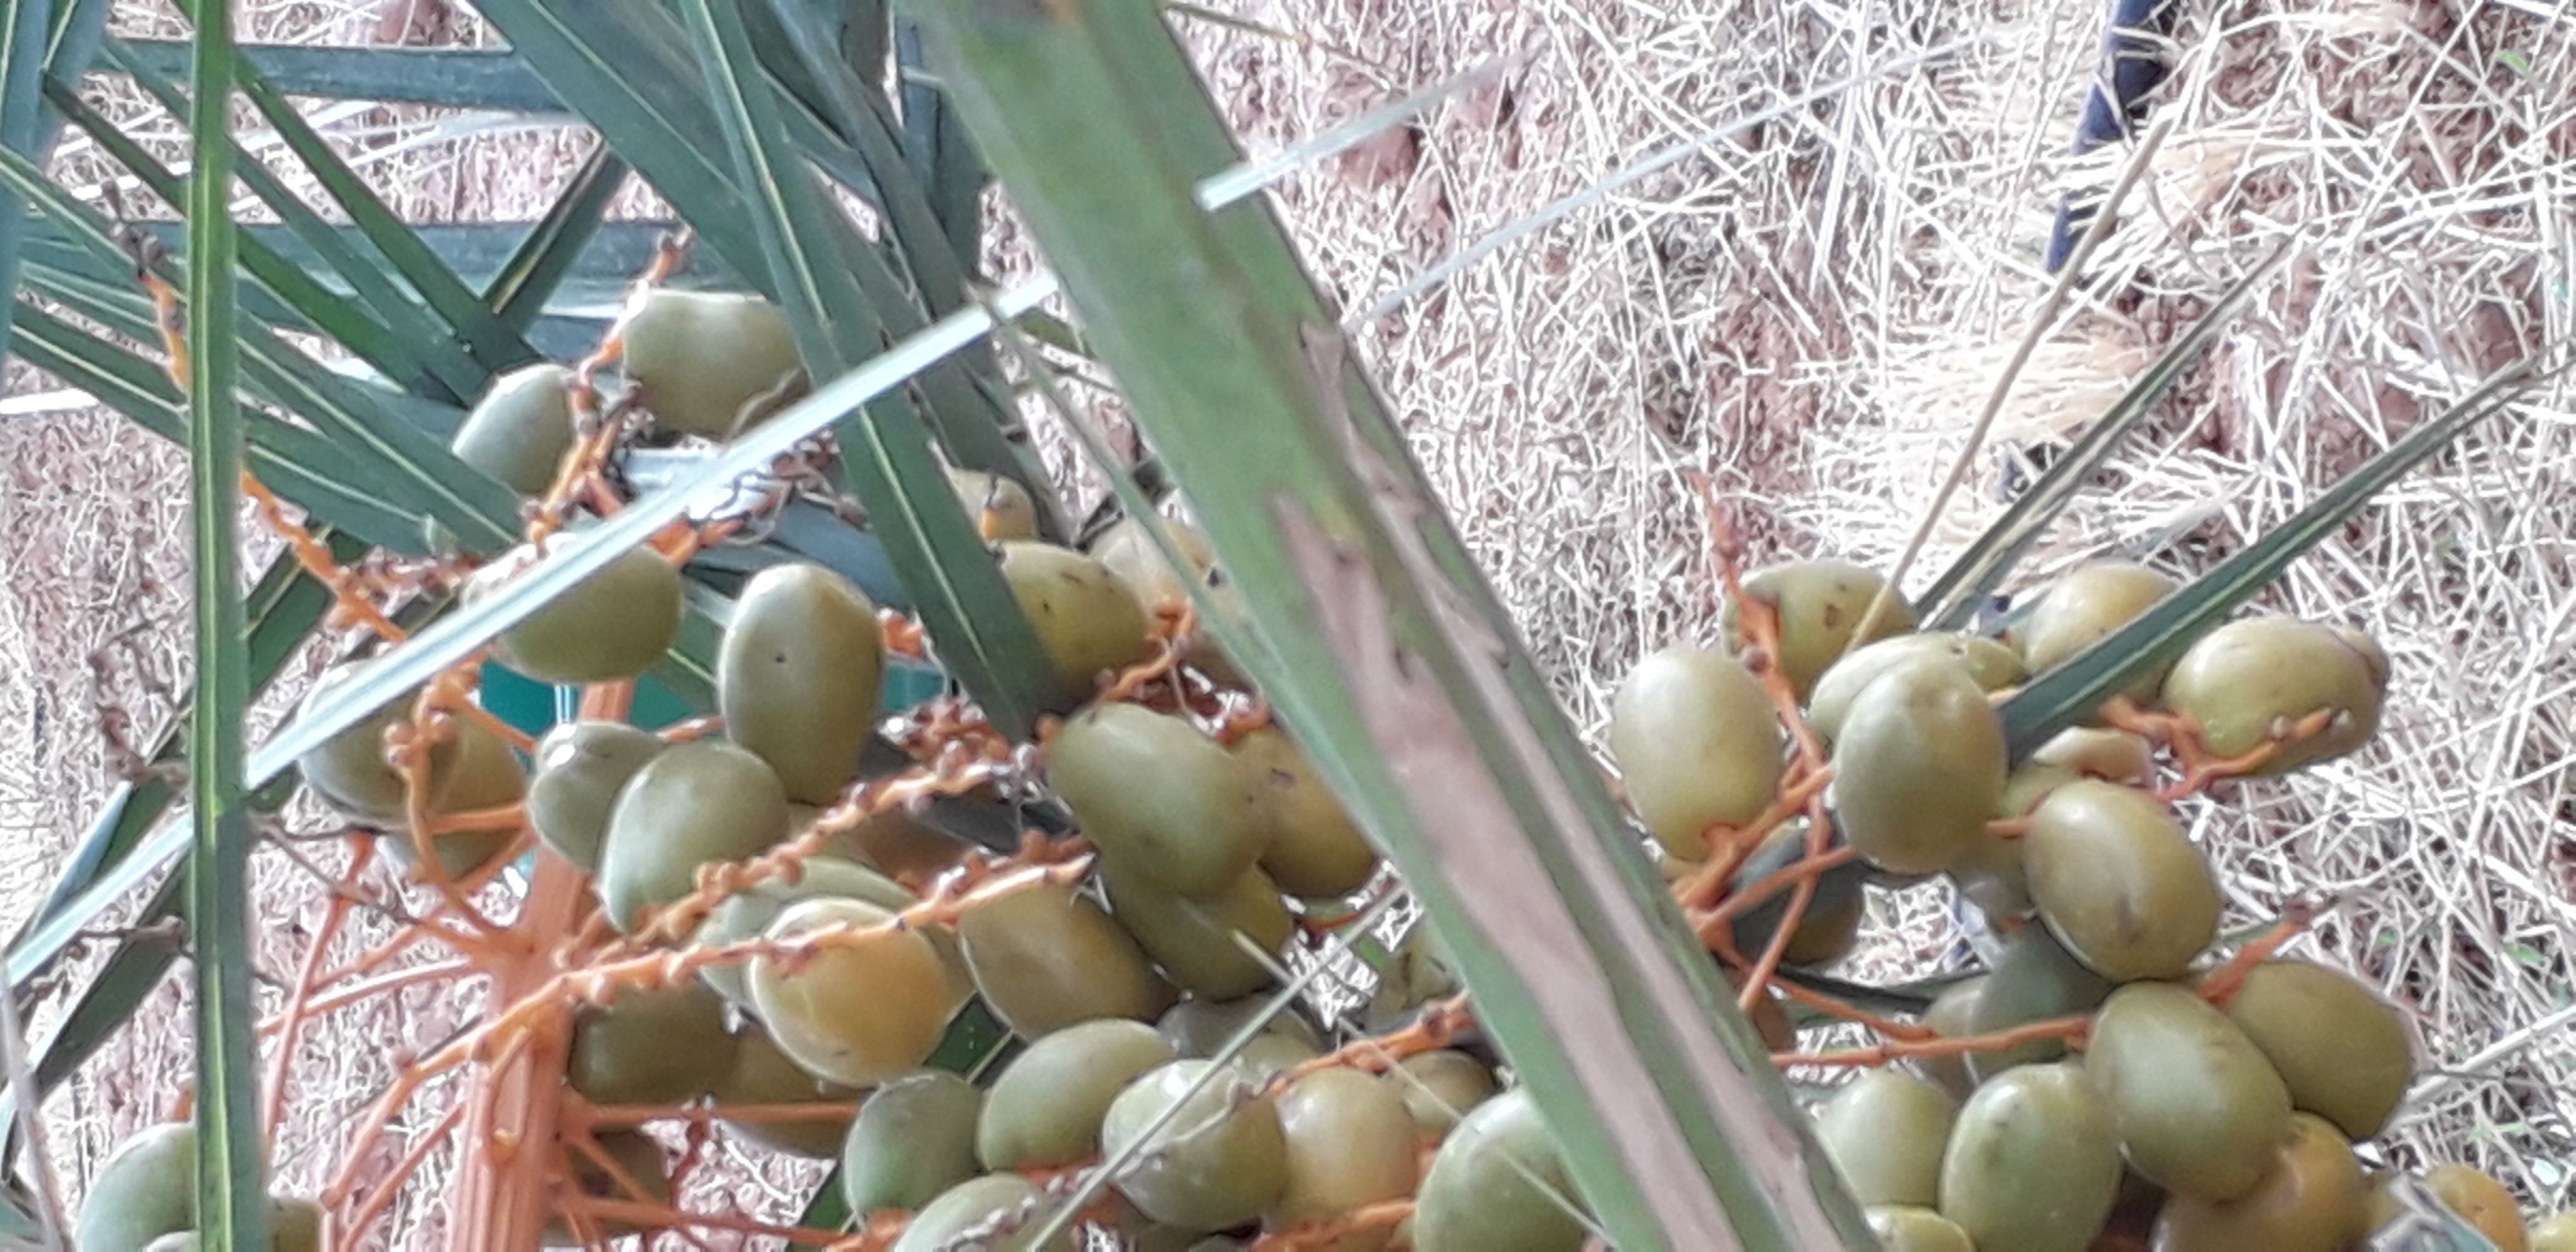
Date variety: Boufagous